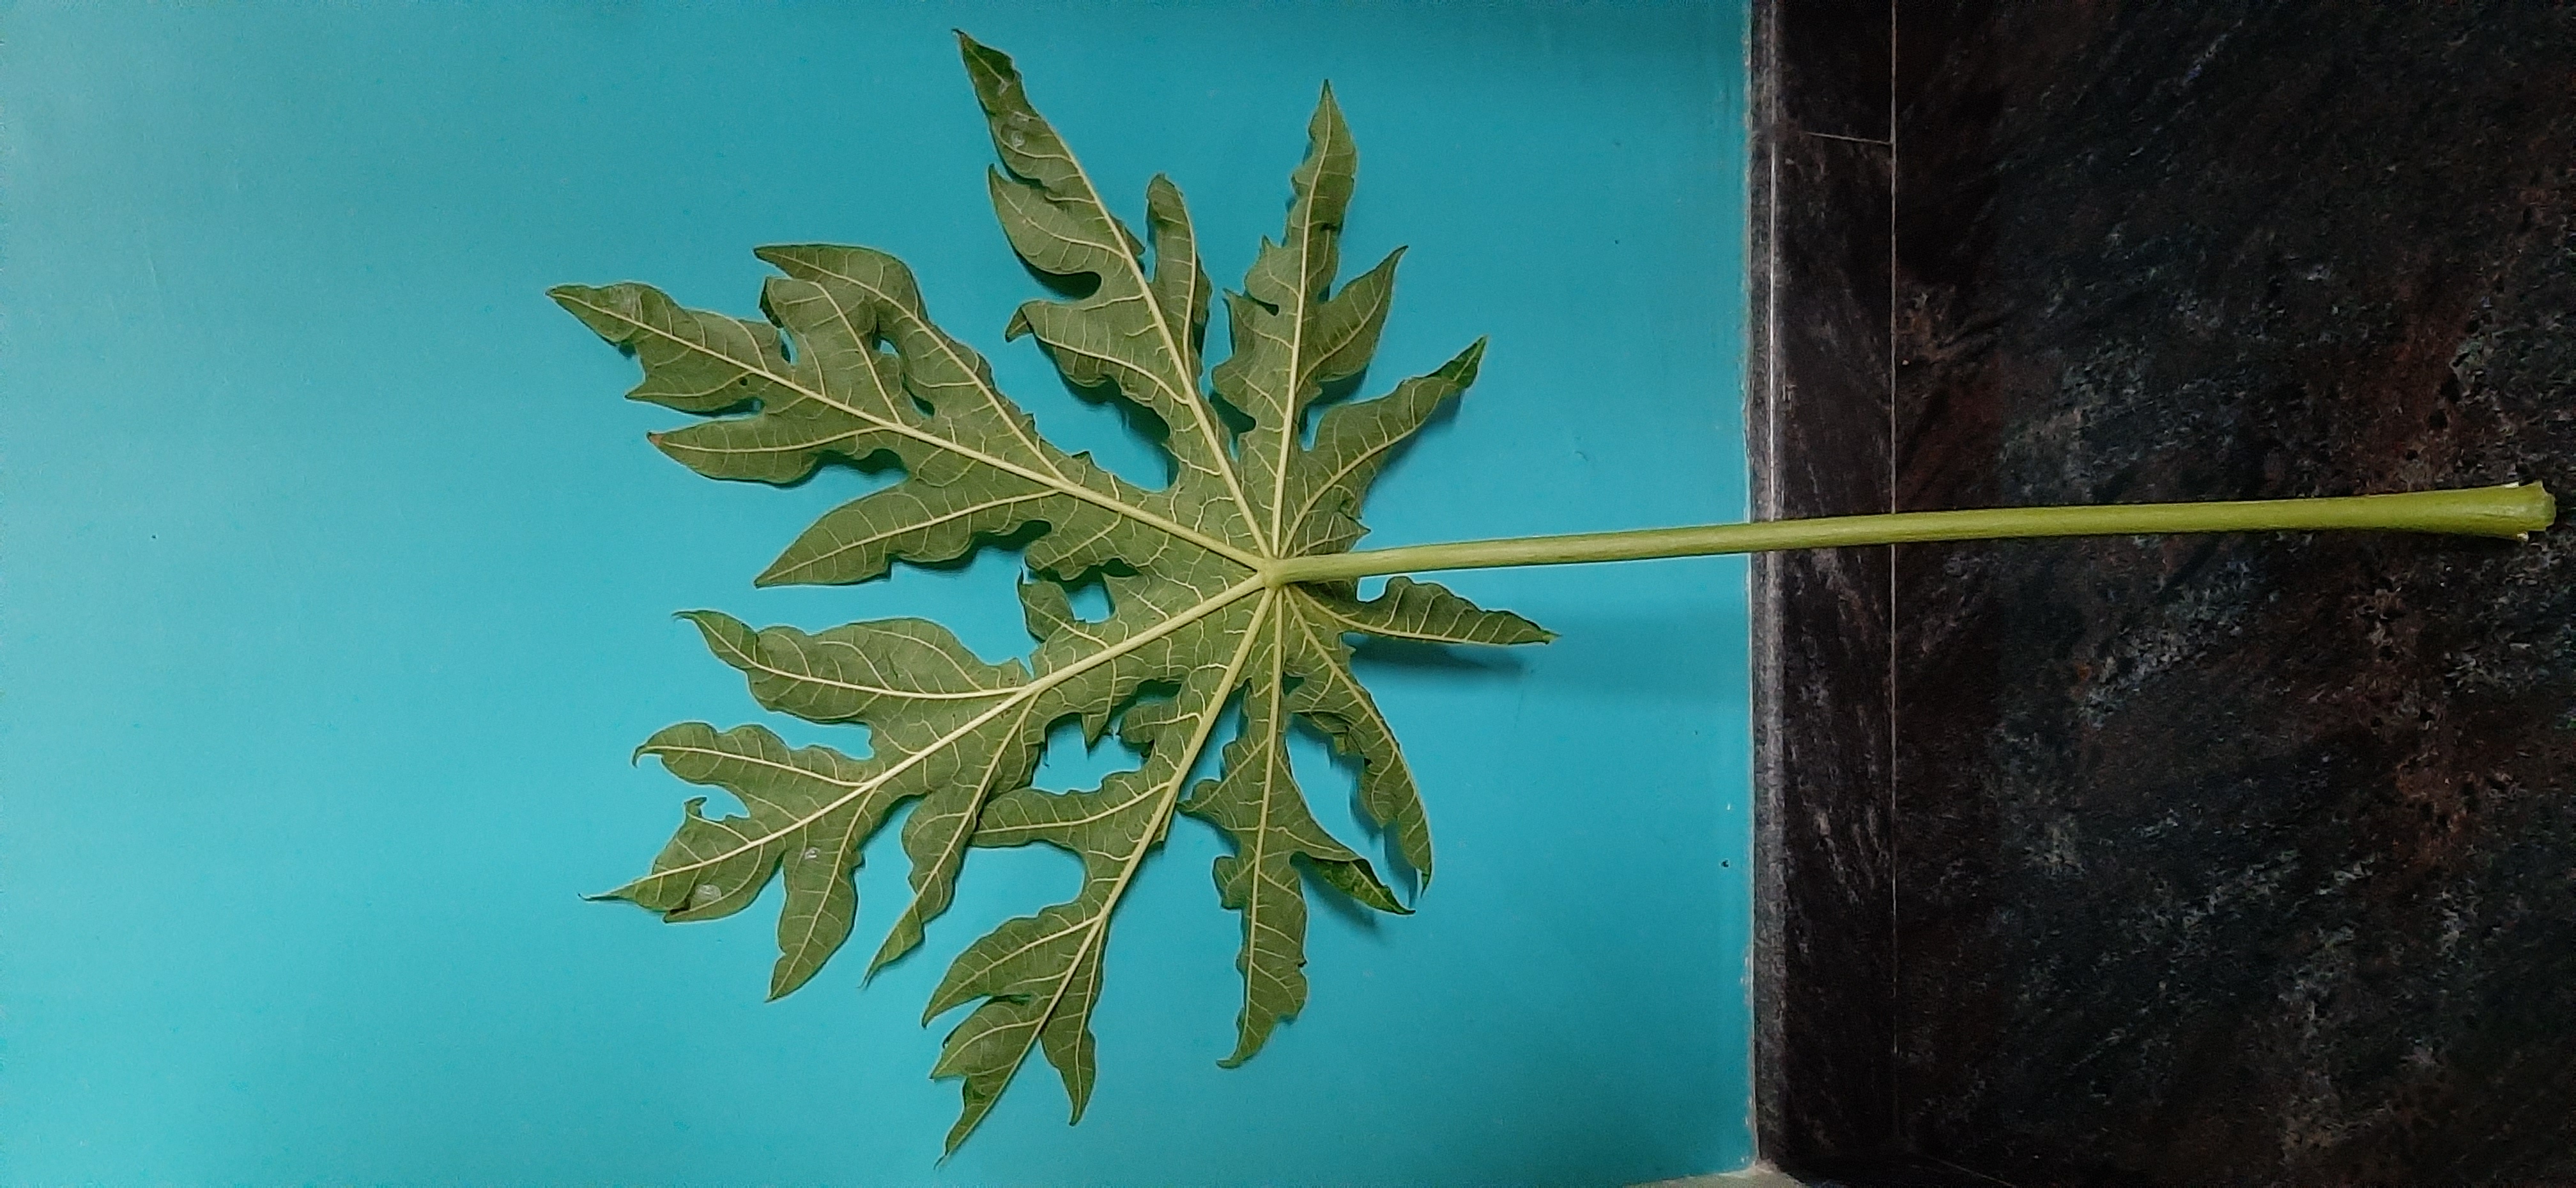
Plant: Papaya